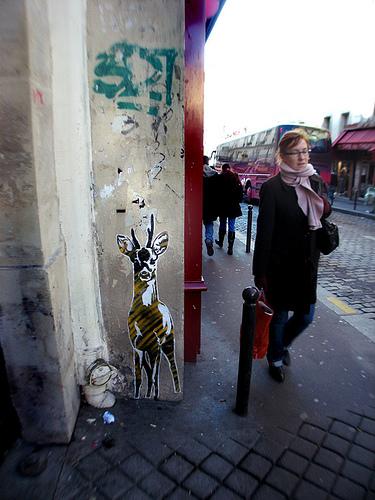
Weather: rain or strom